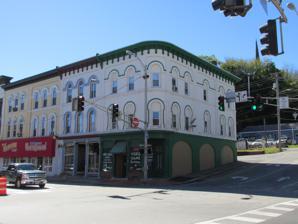
Building: Sturgis and Haskell Building
Country: United States of America
Year built: 1867
United States historic place Sturgis and Haskell Building U.S. National Register of Historic Places Location 180-182 Water St., Augusta, Maine Coordinates 44°19′0″N 69°46′27″W / 44.31667°N 69.77417°W / 44.31667; -69.77417 Area 0.3 acres (0.12 ha) Built 1867 ( 1867 ) Architect John C. Tibbetts Architectural style Italianate MPS Augusta Central Business District MRA NRHP reference No. 86001697 Added to NRHP May 2, 1986 The Sturgis and Haskell Building is a historic commercial building at 180-182 Water Street in downtown Augusta, Maine .  Built in 1867, it is one of a series of four Italianate commercial buildings built in the wake of a devastating 1865 fire. It was listed on the National Register of Historic Places in 1986. Description and history The Sturgis and Haskell Building stands on the west side of Water Street, Augusta's principal commercial downtown thoroughfare, at its southwest corner with Bridge Street.  It is the northernmost of a series of four three-story brick Italianate commercial buildings, running south from that corner, which share a common roof line.  The windows of #182 have round-arch headers, with a band of brick corbelling joining the arches.  A second brick corbel stringcourse separates the second and third floors.  The windows of #180 were originally like those of #182, but have been replaced by rectangular sash, and the rounded headers have been filled in.  The building has two storefronts facing Water Street, while the Bridge Street facade has blinded round arches. All four of these buildings were built beginning in 1865, after a fire devastated Augusta's downtown.  This building was designed by John C. Tibbetts , Augusta's preeminent architect of the time, and was built for Ira Sturgis and Erastus Haskell.  It is the last of the building series to be completed. The building continues to see commercial use. See also Noble Block , #186 Water Street National Register of Historic Places listings in Kennebec County, Maine References